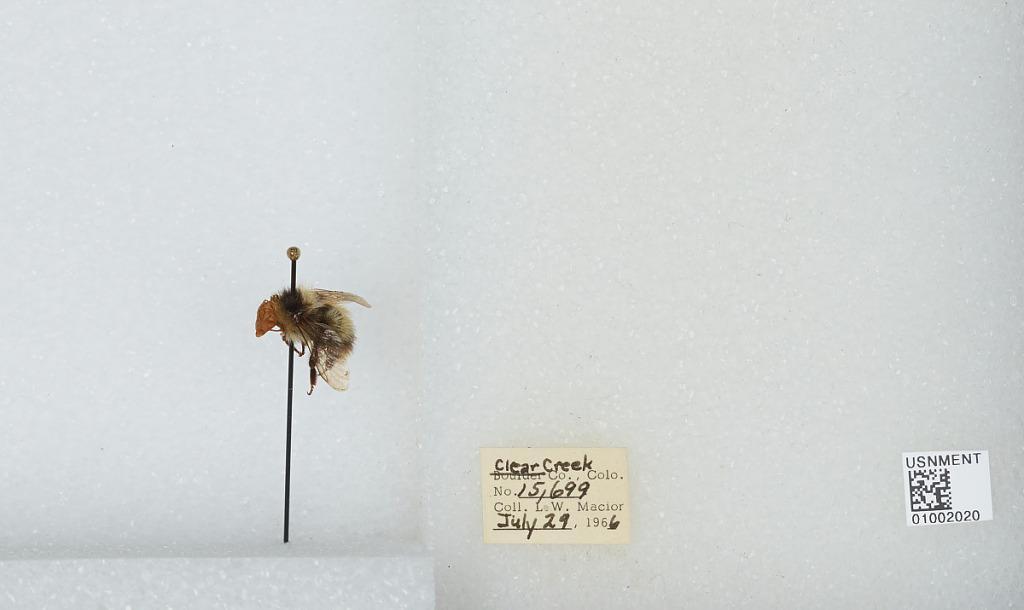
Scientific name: Bombus (Pyrobombus) frigidus Smith
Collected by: L. Macior
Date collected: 1966-7-29
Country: United States
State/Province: Colorado
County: Clear Creek
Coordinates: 39.6958, -105.725